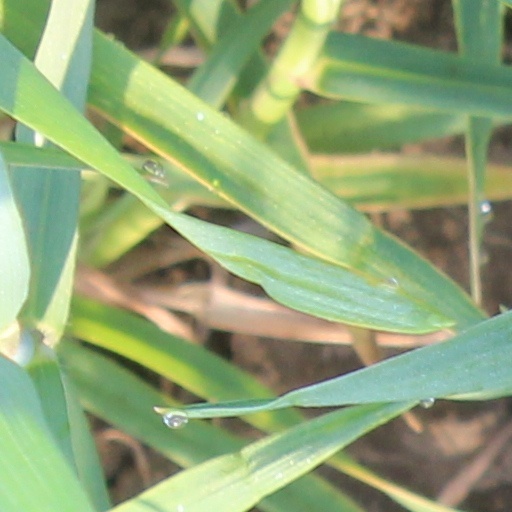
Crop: wheat